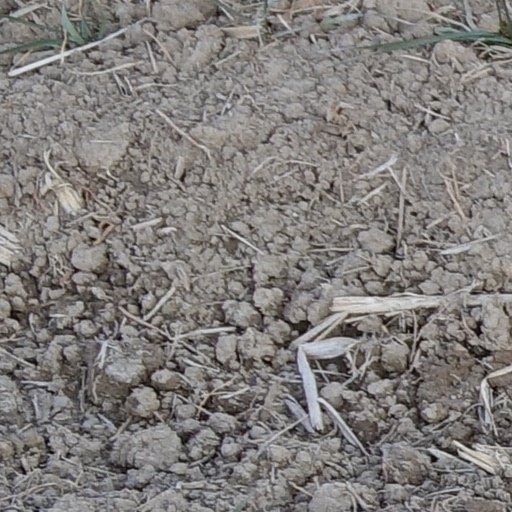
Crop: wheat